Economy of the Maldives

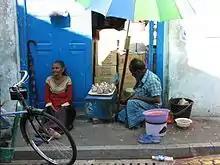
Old street sellers in Malé

Maldives achieved their Millennium Development Goal (MDG) of halving the proportion of people living under the poverty line to 1% as of 2011. Starvation is non-existent, HIV rates have fallen and malaria has been eradicated. Despite these accomplishments and progressive economic growth, developmental issues remain. In particular, the country needs to address income and gender disparities. Development in Maldives has occurred predominantly in the capital Malé; islands outside the capital continue to encounter high poverty vulnerability, lower per-capita income, lower employment and limited access to social services. A country-wide household income survey in 1997-1998 showed that the average income in the capital Malé was 75% higher than in surrounding islands. Maldives's Gini co-efficient stands at 0.41.